Ngio Ngam, Phitsanulok

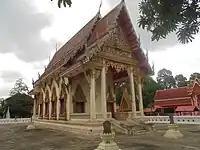
Ubosot of Wat Ngio Ngam

Ngio Ngam subdistrict is home to the following active temples, where Theravada Buddhism is practised by local residents: